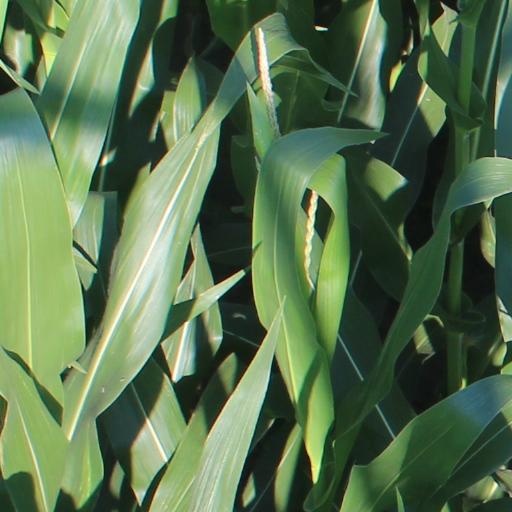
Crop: maize; corn